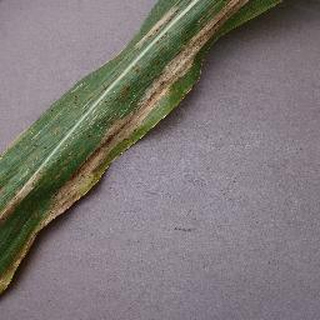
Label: corn_northern_leaf_blight